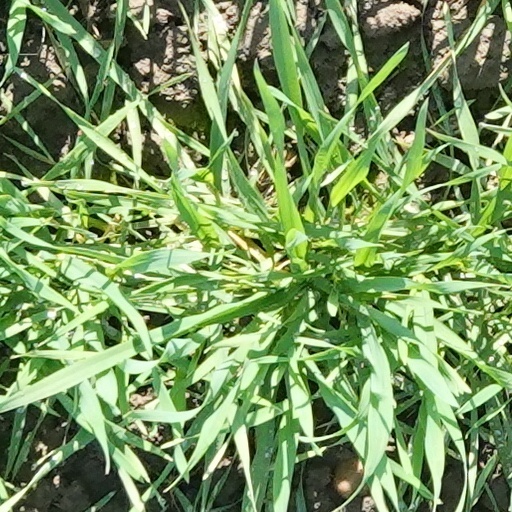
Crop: wheat